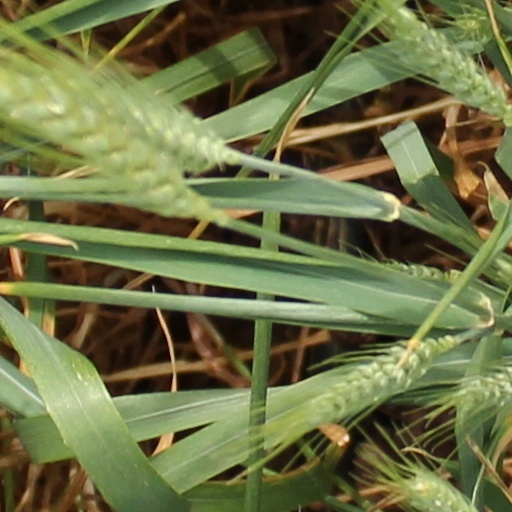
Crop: wheat